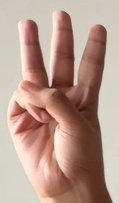
ASL sign: 6